Ali Sait Akbaytogan

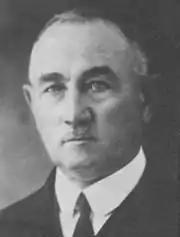

Ali Sait Akbaytogan, also known as Ali Said Pasha (1872; Manyas – 20 March 1950; Ankara) was an officer of the Ottoman Army and a general of the Turkish Army. After resigning from the Ottoman government following World War I, he joined the forces of Atatürk and participated in the Turkish War of Independence.